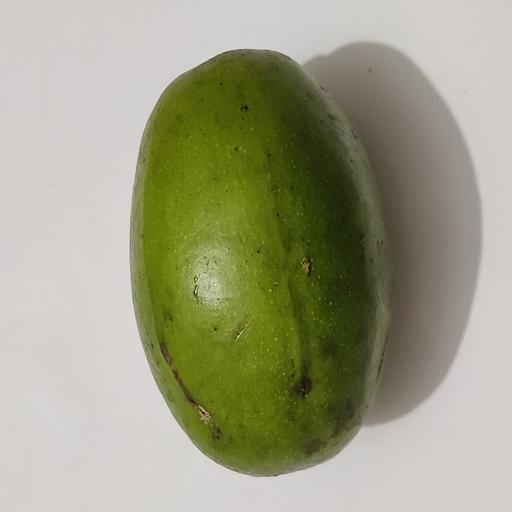
Crop type: Hog Plum